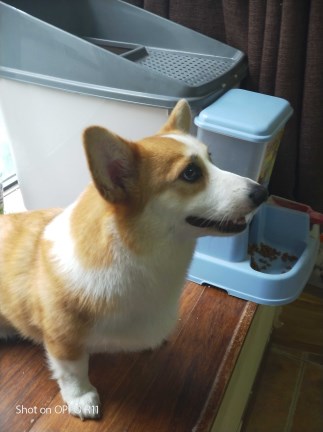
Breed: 2909-n000116-Cardigan